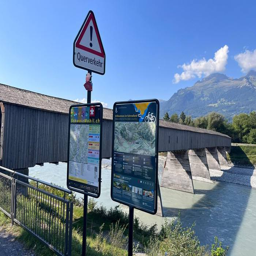
Old Rhine Bridge